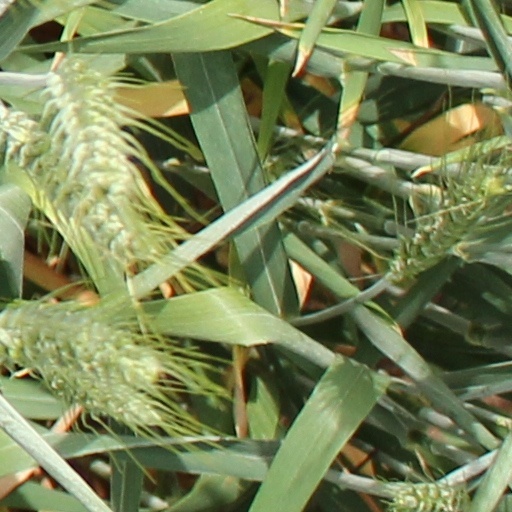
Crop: wheat